Alloparenting

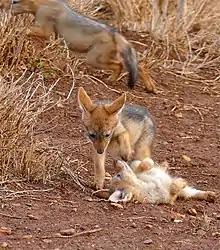
Black-backed jackal pups playing

In almost all forms of alloparenting, the young get an overall fitness benefit from the care provided. In cooperative breeding or joint brood care, the presence of 'helpers' at the nest or den usually increases the young's probability of surviving. This has been observed in a number of species including the black-backed jackal ("Canis mesomelas"). In a study of jackal groups in Tanzania spanning three and a half years, it was found that the presence of sibling helpers in the den had a significant positive correlation to offspring survivorship. Through helping feed the mother and her pups, guarding the litter, and contributing to their grooming and learning of how to hunt, each helper in addition to the parents, added 1.5 surviving pups to the litter. By helping raise their full siblings, with whom they share a coefficient of relatedness of , the helpers were benefiting from increasing their inclusive fitness.